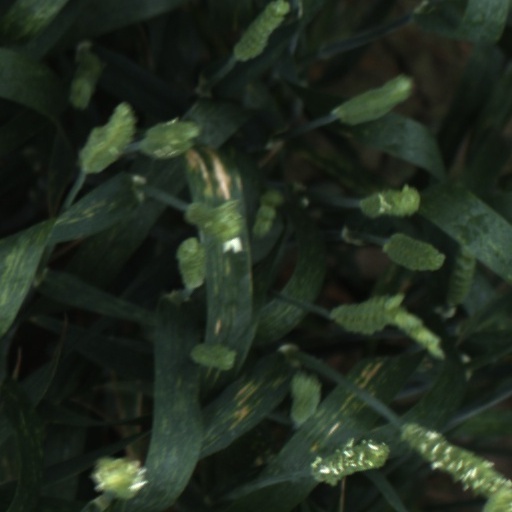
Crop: wheat